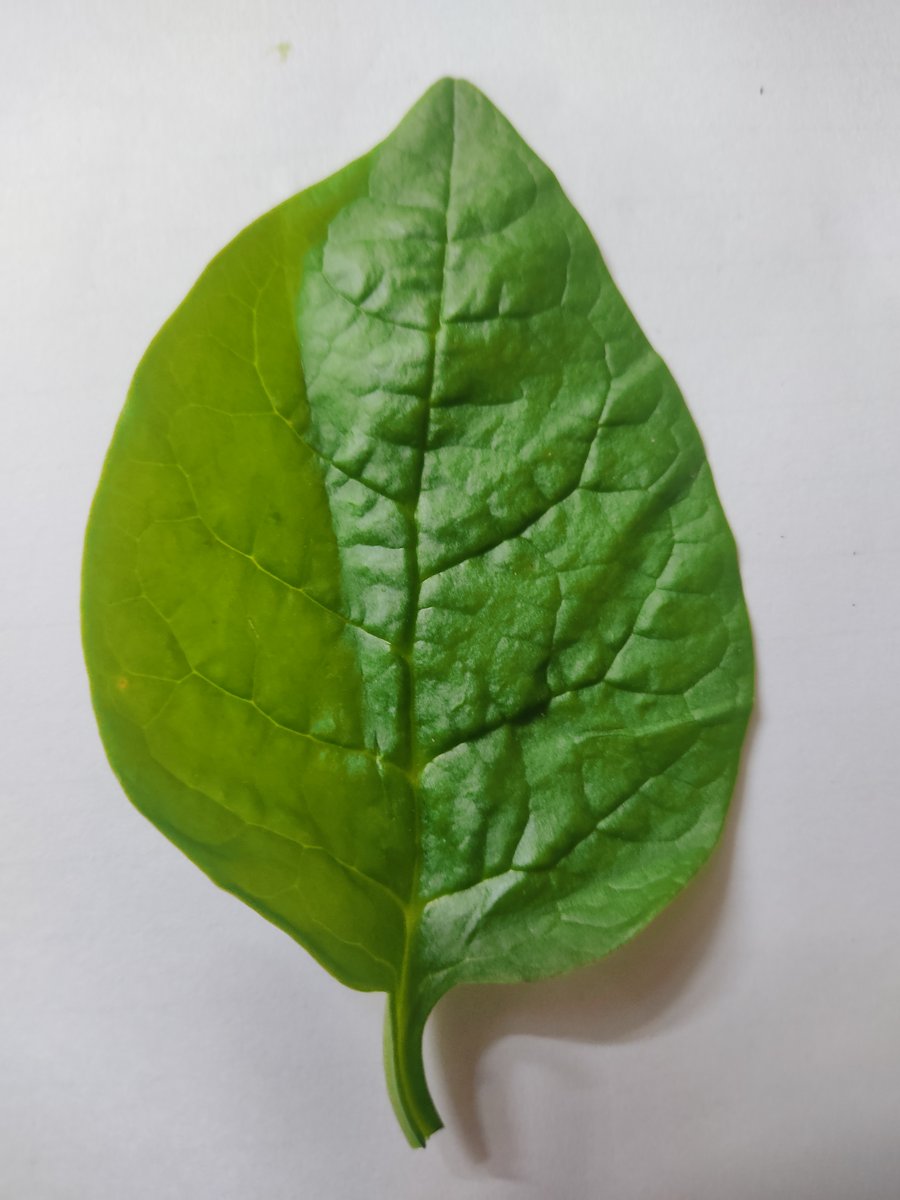
Label: Healthy-Leaf